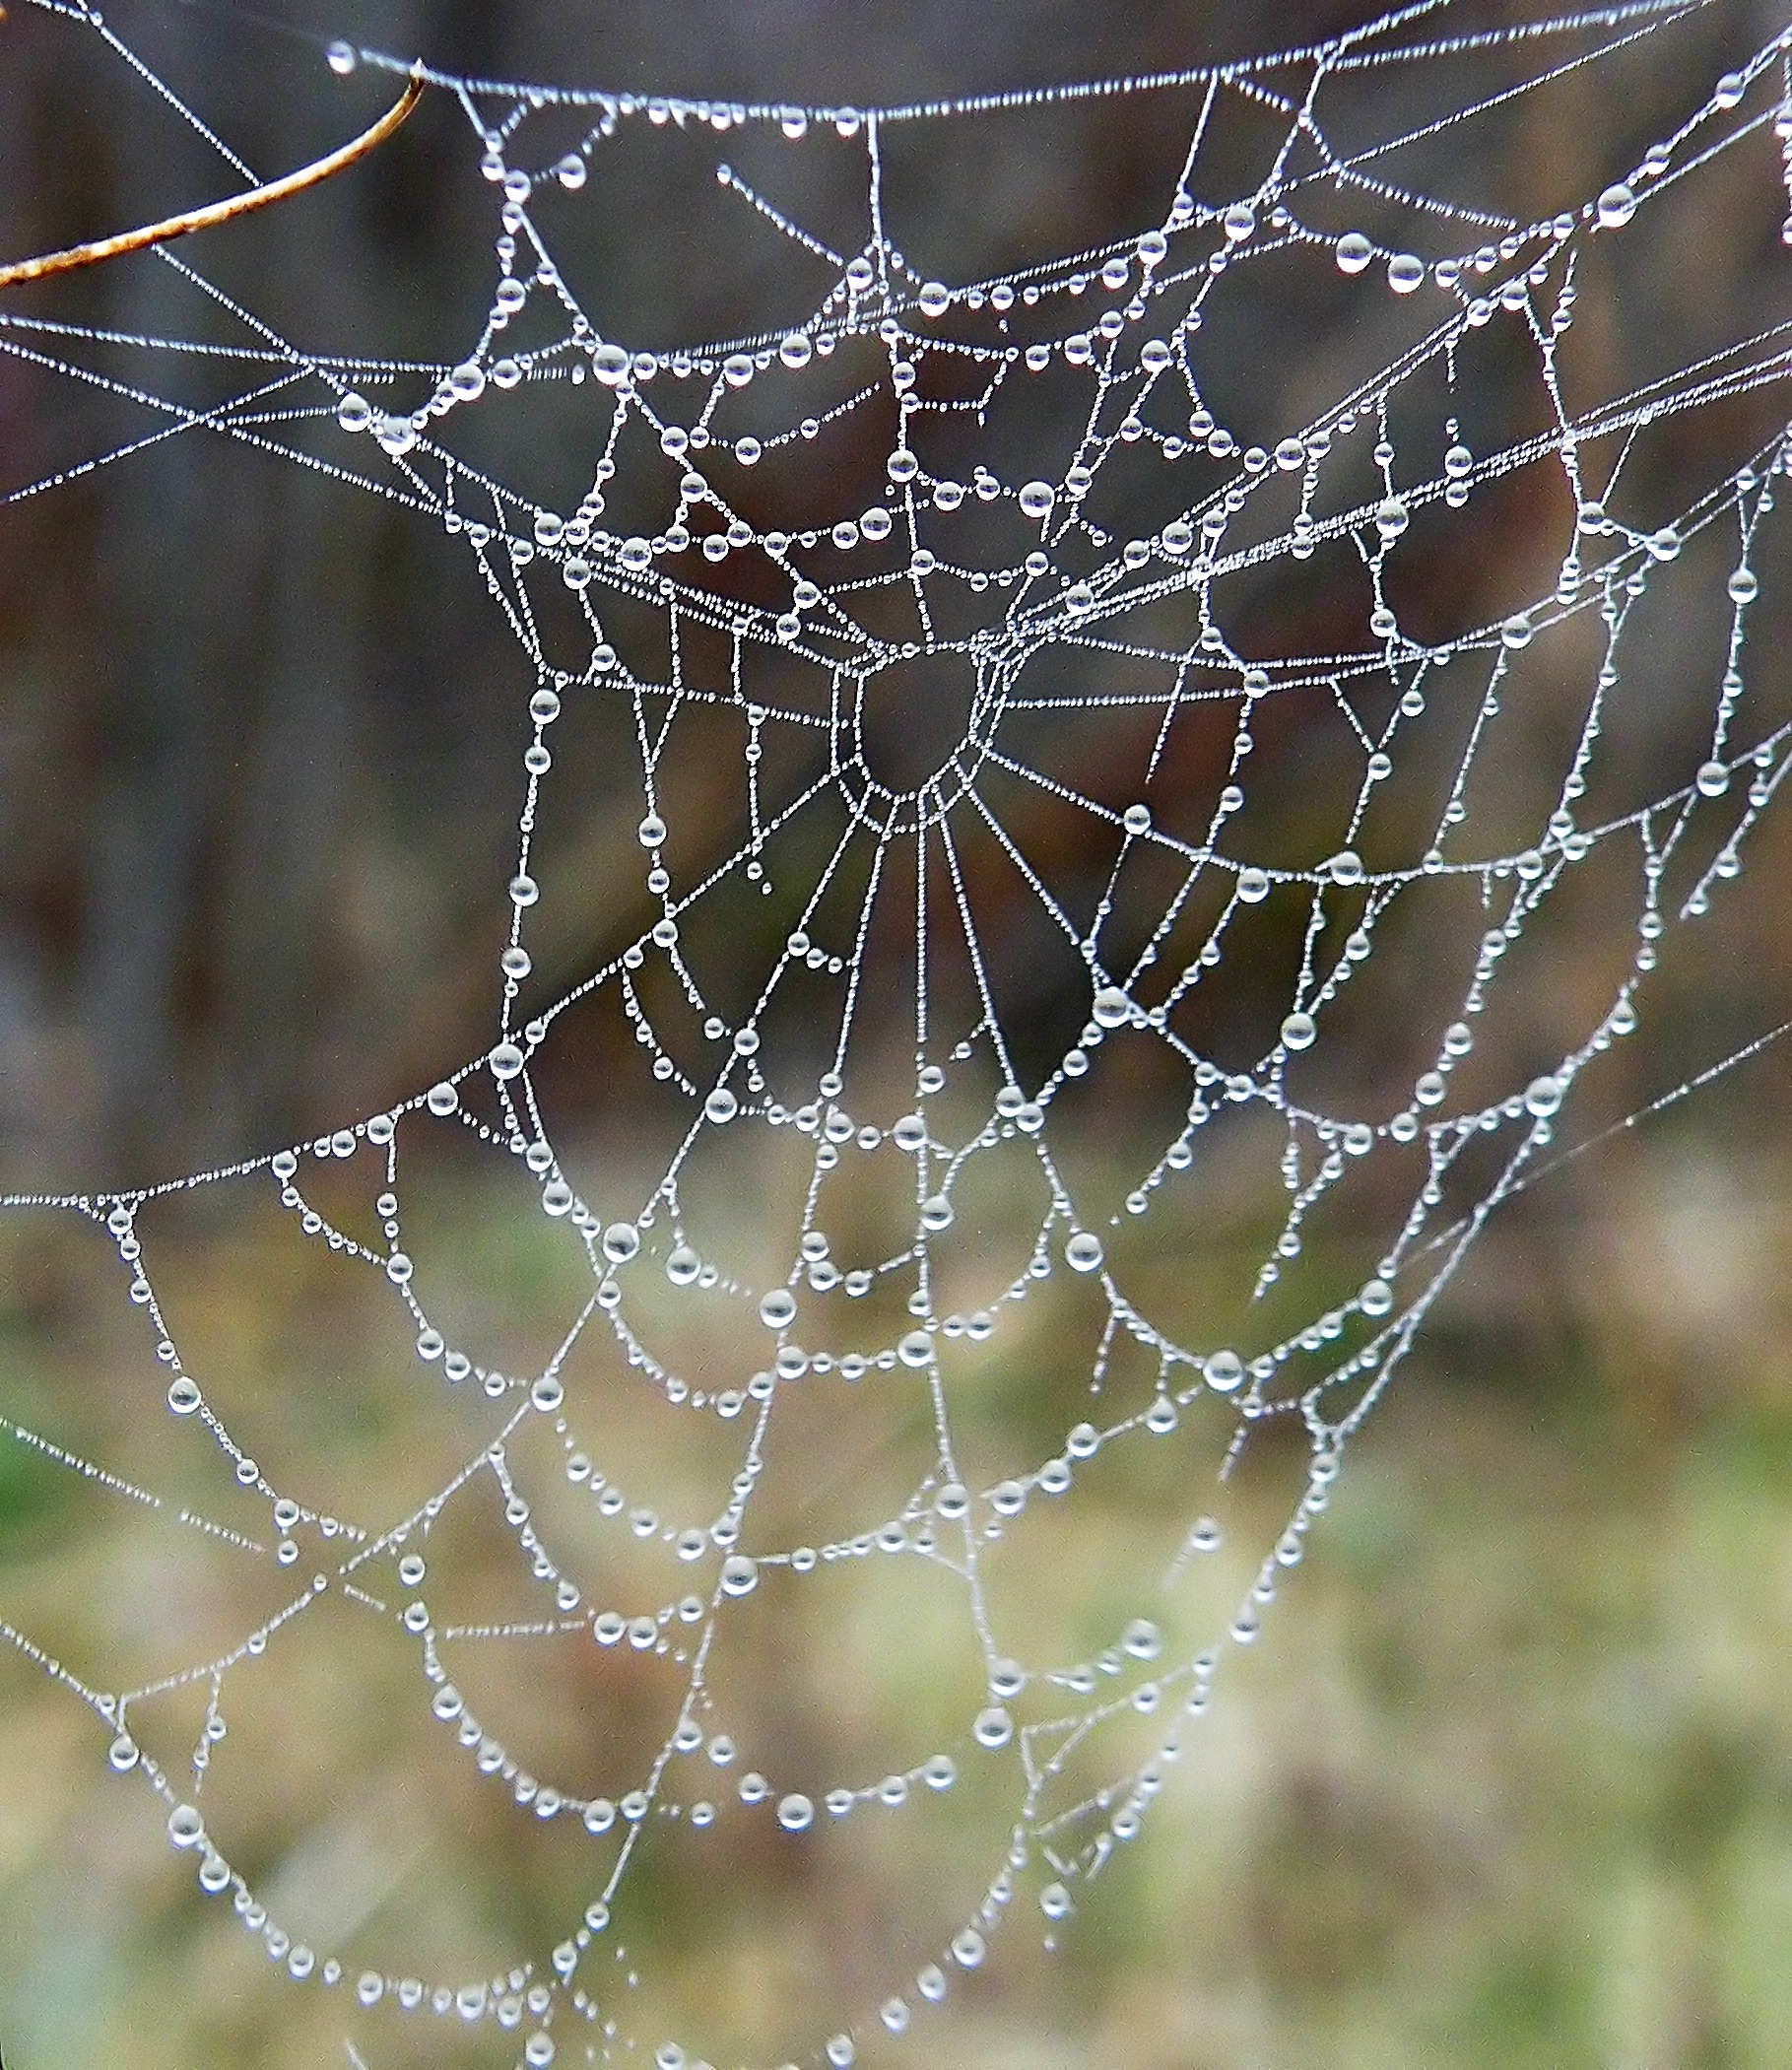
nature, drop, dew, rain, wet, web, pattern, insect, macro, bug, fauna, material, invertebrate, spider web, cobweb, close up, spider, droplets, net, arachnid, drops, moisture, macro photography, arthropod, rain drops, european garden spider, araneus, after rain, orb weaver spider